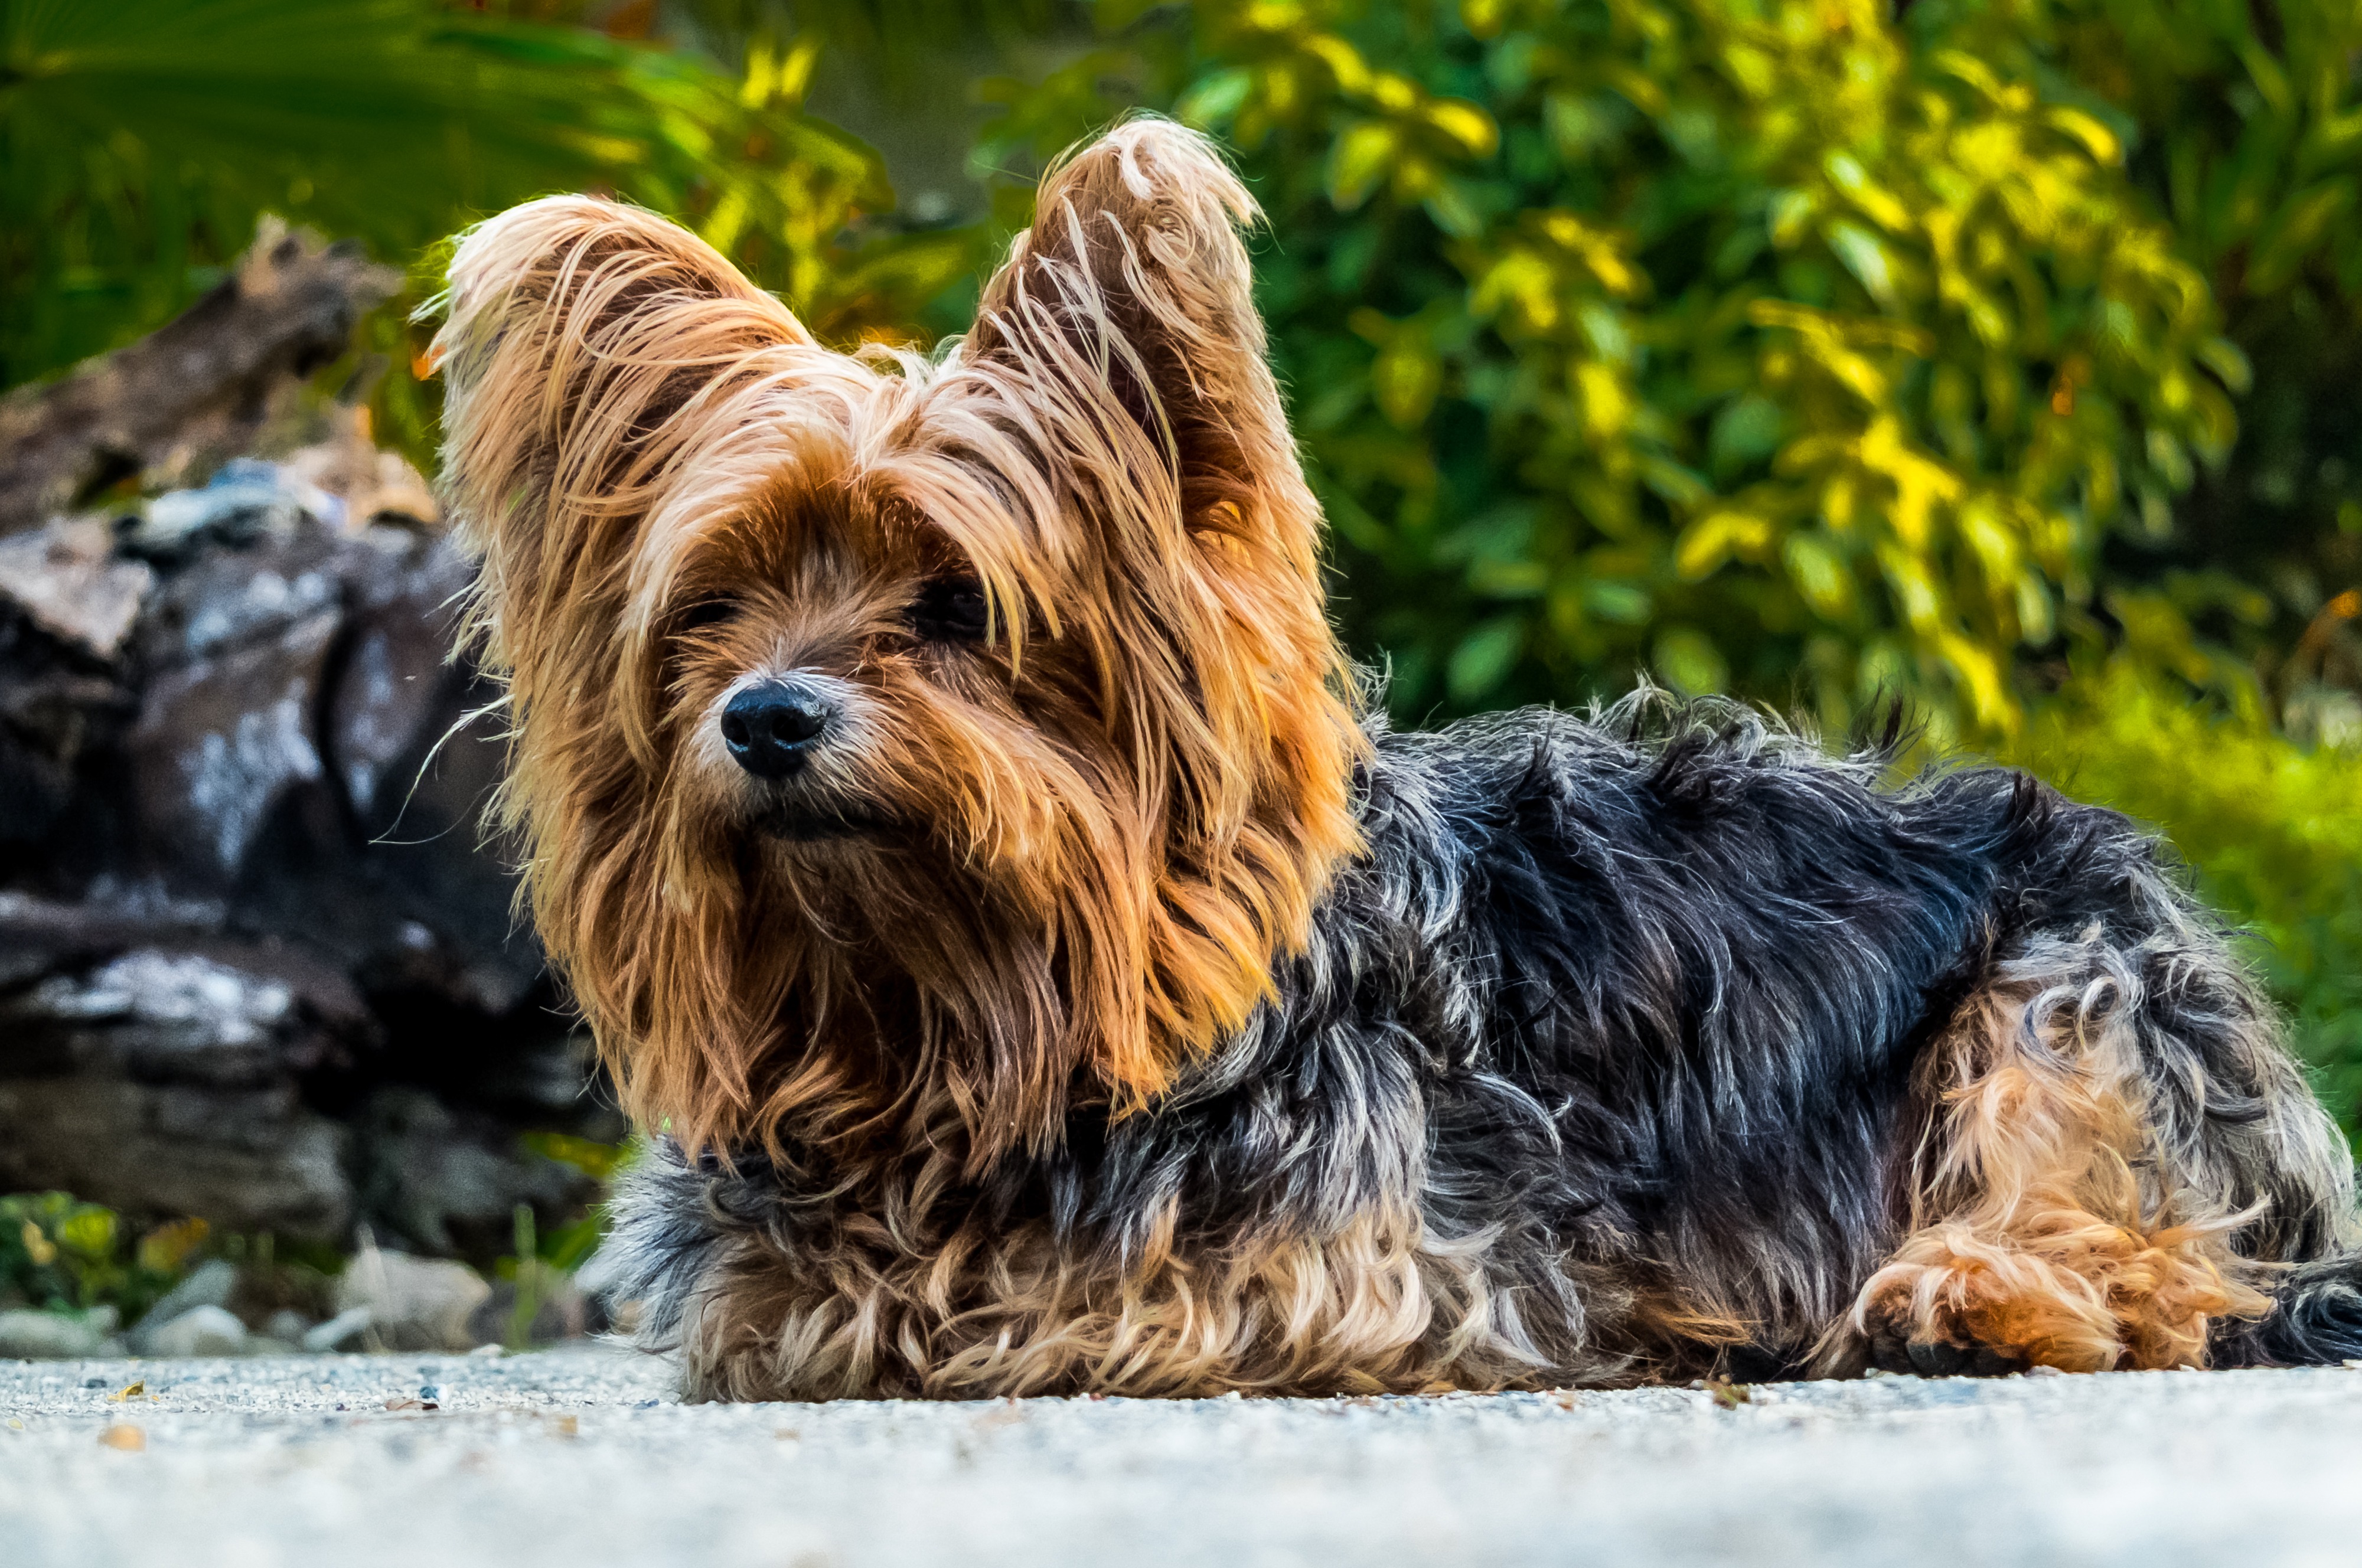
dog, mammal, vertebrate, dog breed, terrier, small dog, yorkshire terrier, cairn terrier, australian silky terrier, dog like mammal, carnivoran, australian terrier, schnoodle, glen of imaal terrier, dog crossbreeds, morkie, norwich terrier, norfolk terrier, vulnerable native breeds